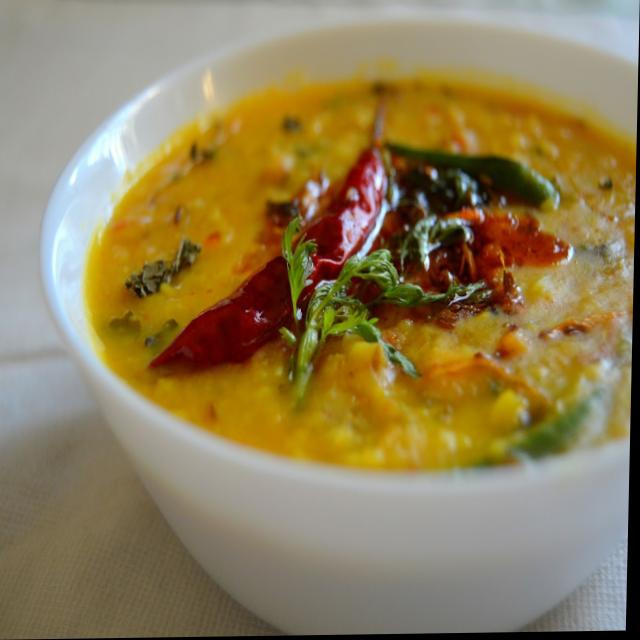
Dish: dal_makhani